Iași National Theatre

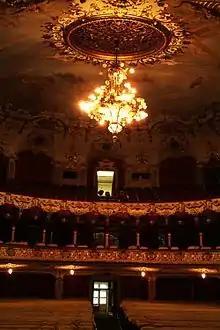
The main auditorium

For the building work, a contract was signed with a Bucharest company, and the power station was built by a company from Berlin. The Theatre’s power station also supplied with electricity the 12 electric-arc lamps lighting the Theatre Square, marking the beginning of electrification in the city of Iași. The works to building took two years, and on 1 and 2 December 1896, the inauguration festivities took place with Flechtenmacher's "National Overture", the vaudevilles "Muza de la Burdujeni" ("The Muse from Burdujeni") by Costache Negruzzi and "Cinel-cinel" ("The Riddle") by Vasile Alecsandri, as well as the verse comedy "Poetul romantic" ("The Romantic Poet") by Matei Millo.